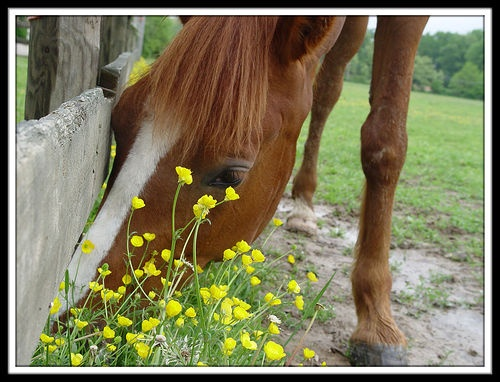
A horse lowering its head eating some grass and flowers.
A horse next to yellow flowers and a wooden fence
A horse is eating some yellow flowers by a fence.
there is a horse standing next to hello flowers
A close up of a horse grazing on a flowered weed by a fence.